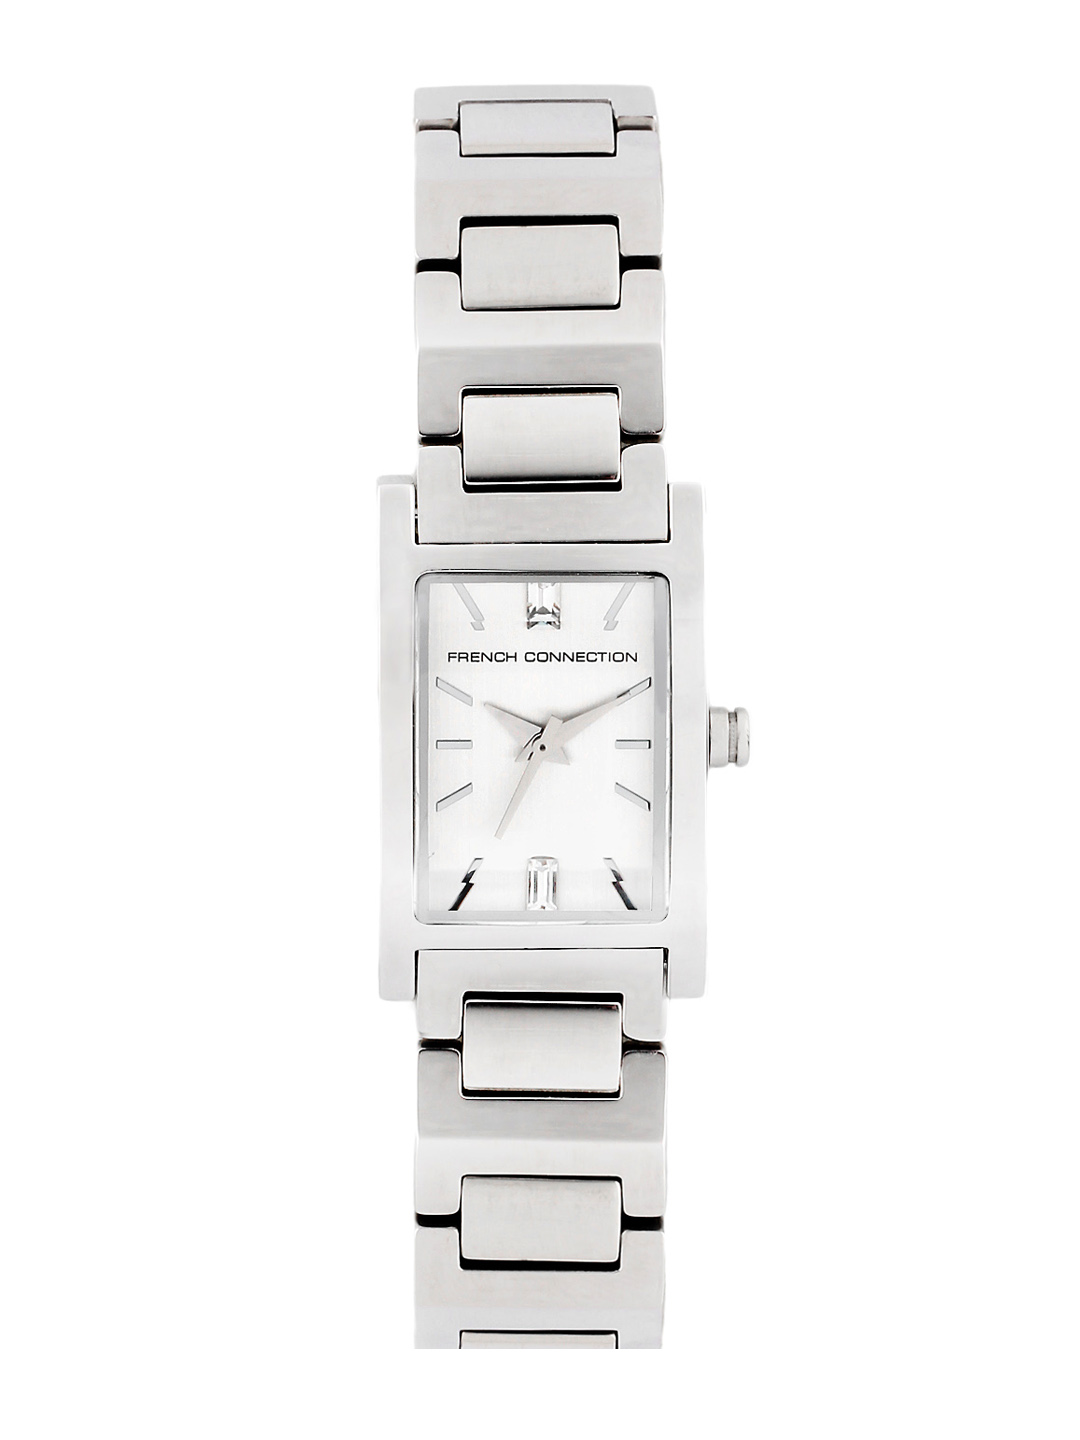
FCUK Women Silver-Toned Dial Watch FC1024SWN
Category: Accessories / Watches / Watches
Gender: Women
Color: Silver
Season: Winter 2016
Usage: Casual